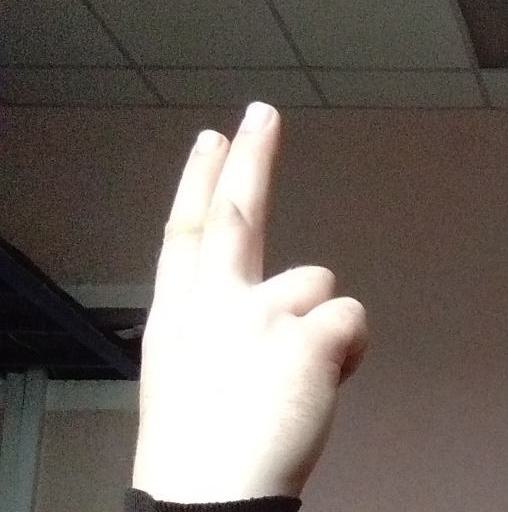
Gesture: two_up_inverted